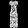
Label: Dress